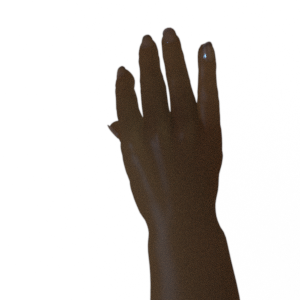
Label: paper